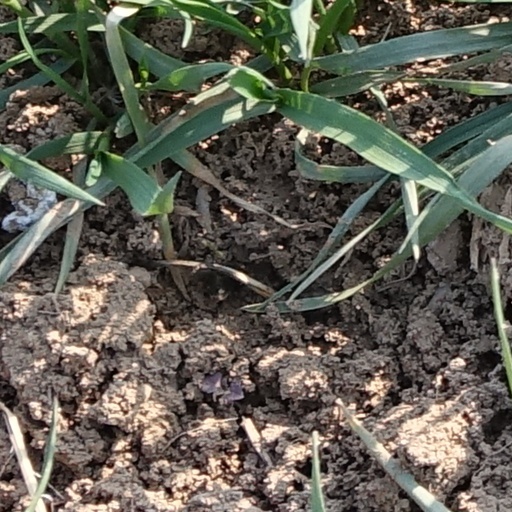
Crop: wheat